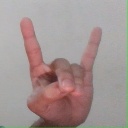
अक्षर: श